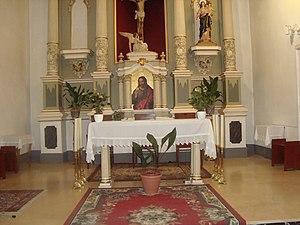
Eslida est une commune d'Espagne de la province de Castellón dans la Communauté valencienne. Elle est située dans la comarque de Plana Baixa et dans la zone à prédominance linguistique valencienne.